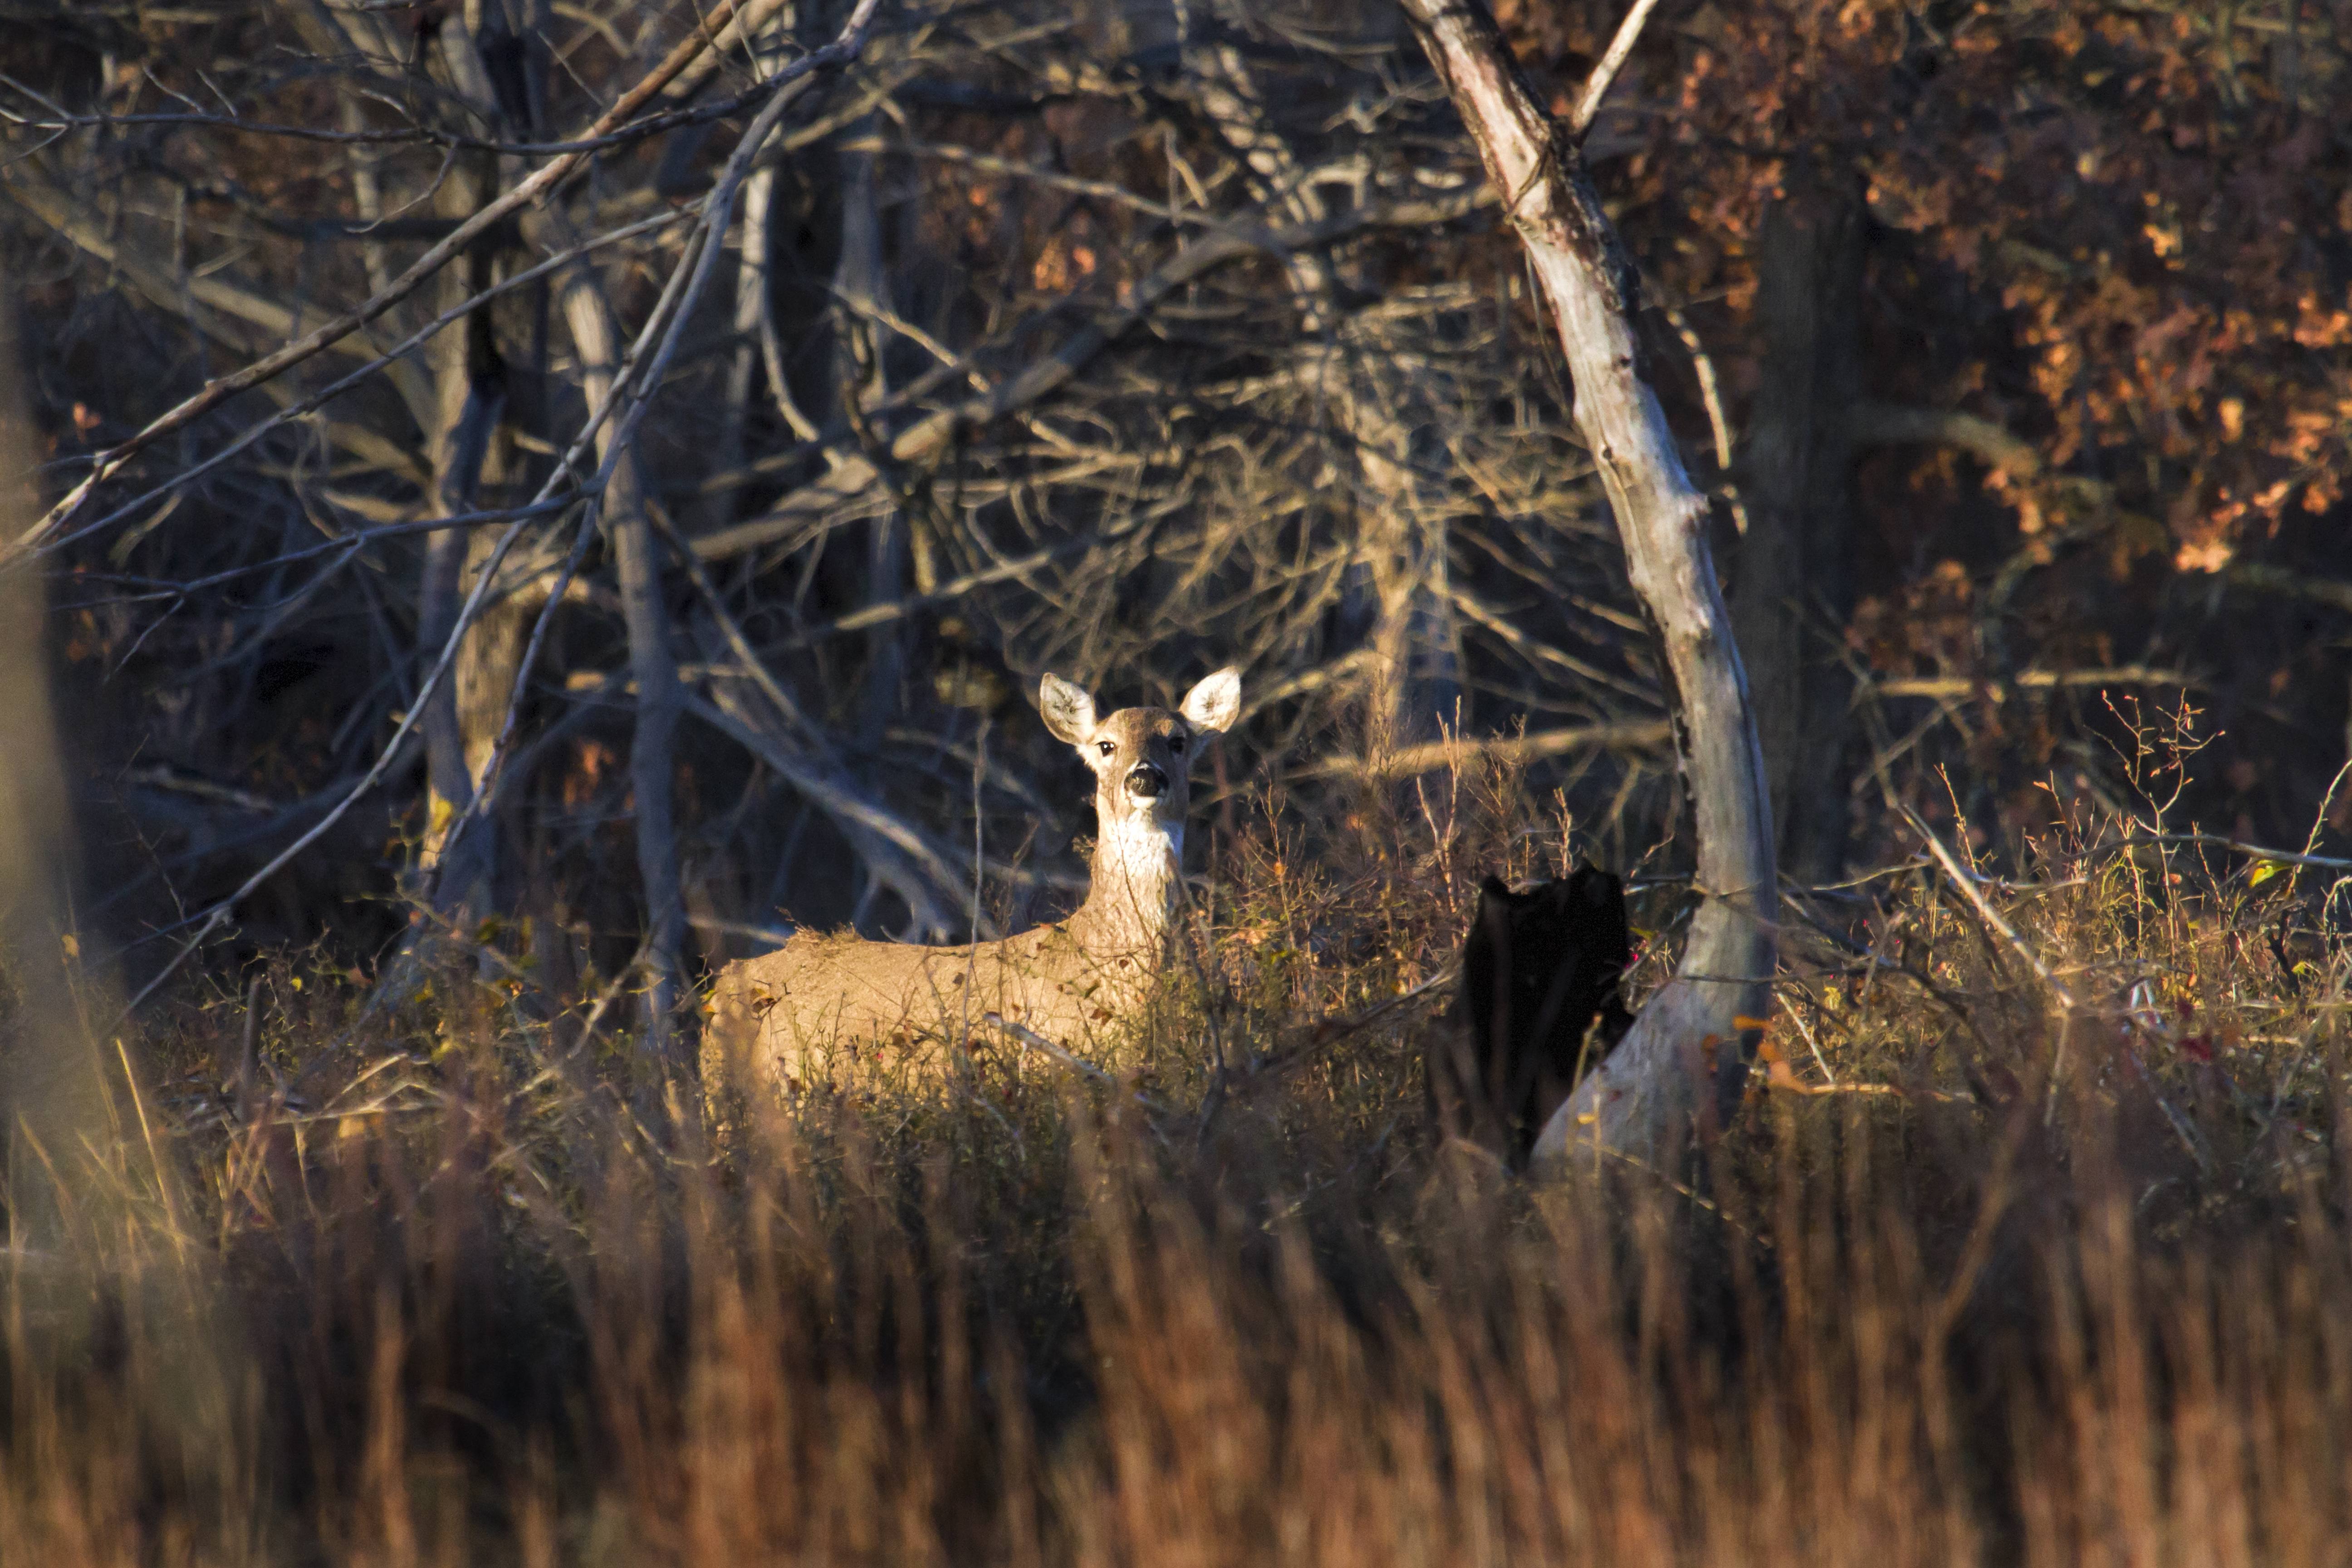
tree, nature, forest, wilderness, branch, wildlife, deer, autumn, fauna, wetland, whitetaileddeer, oklahoma, habitat, larrysmith, wichitamountains